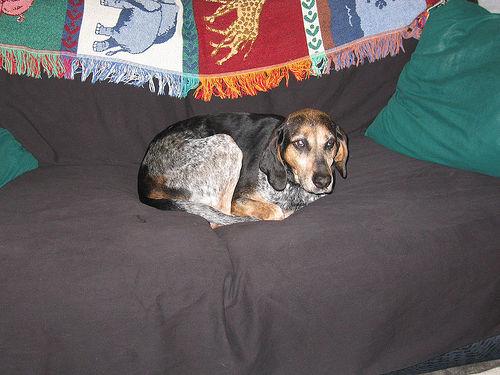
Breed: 217-n000050-bluetick